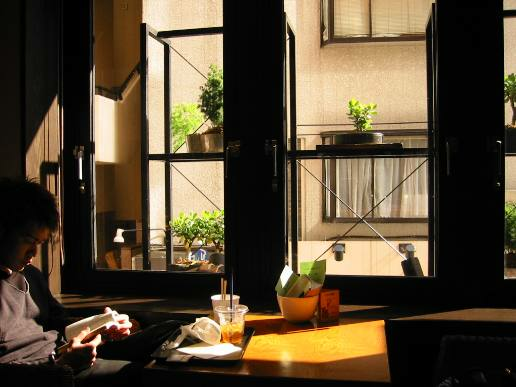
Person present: Yes